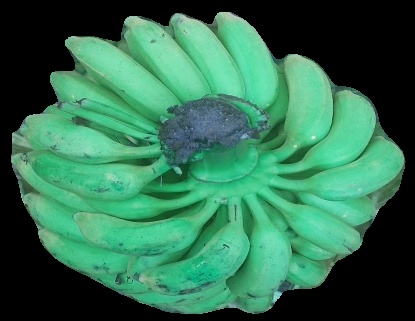
Variety: elakki-bale
Grade: grade1